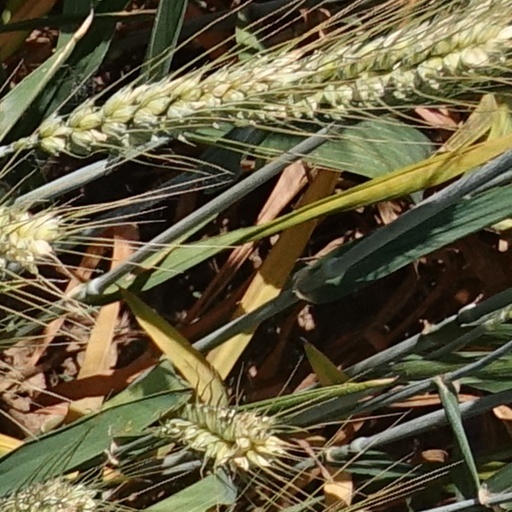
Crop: wheat